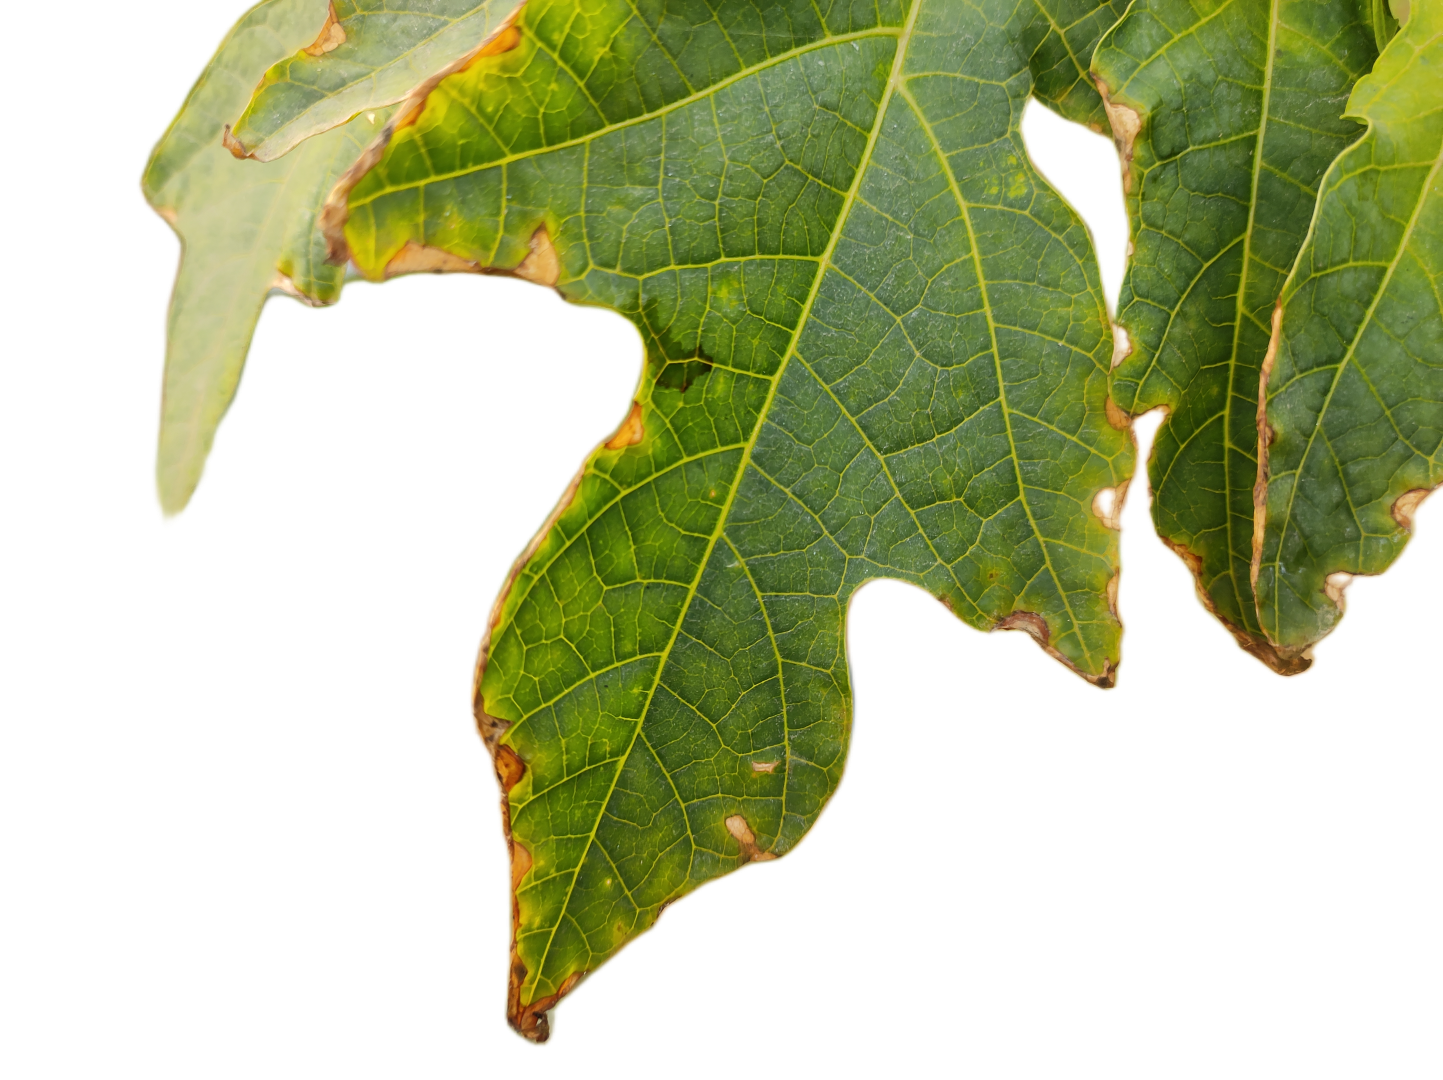
Crop: Papaya
Label: Bacterial_Blight